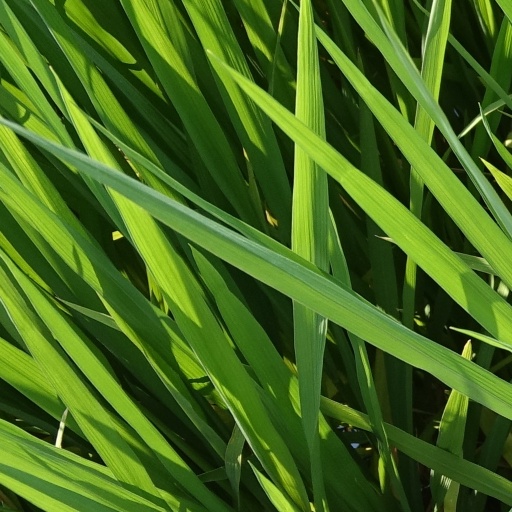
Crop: rice